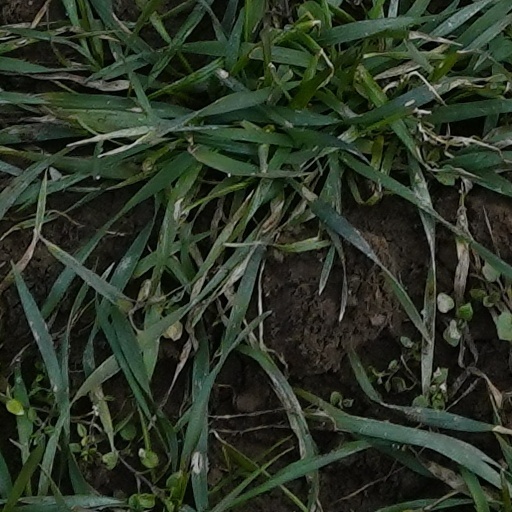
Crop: wheat